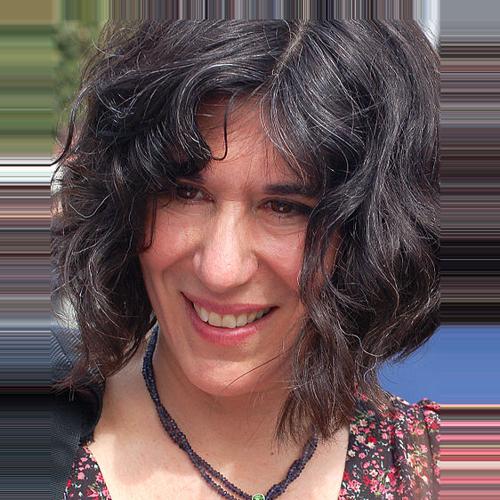
Age: 46